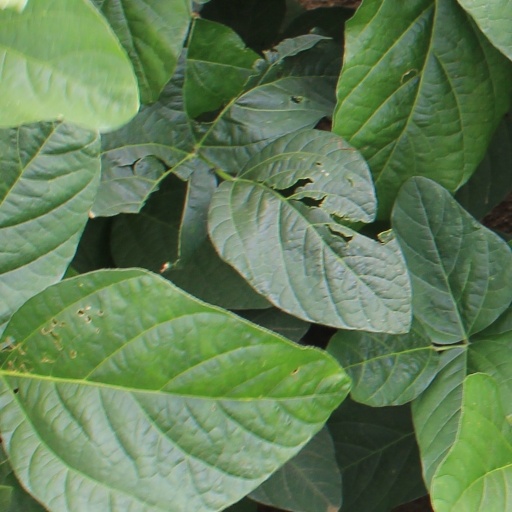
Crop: soybean